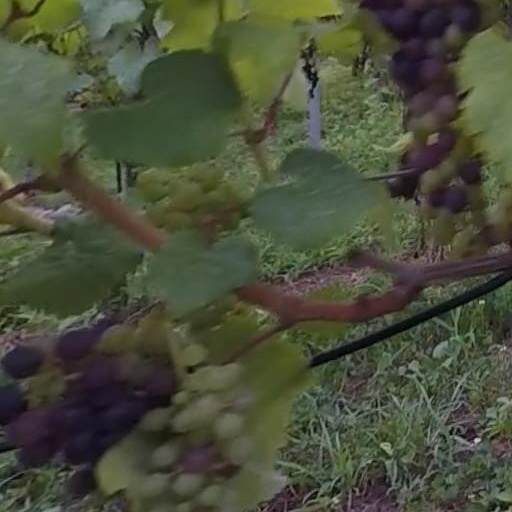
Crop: grape